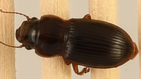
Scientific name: Cratacanthus dubius
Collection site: Central Plains Experimental Range NEON (CPER), plot CPER_009